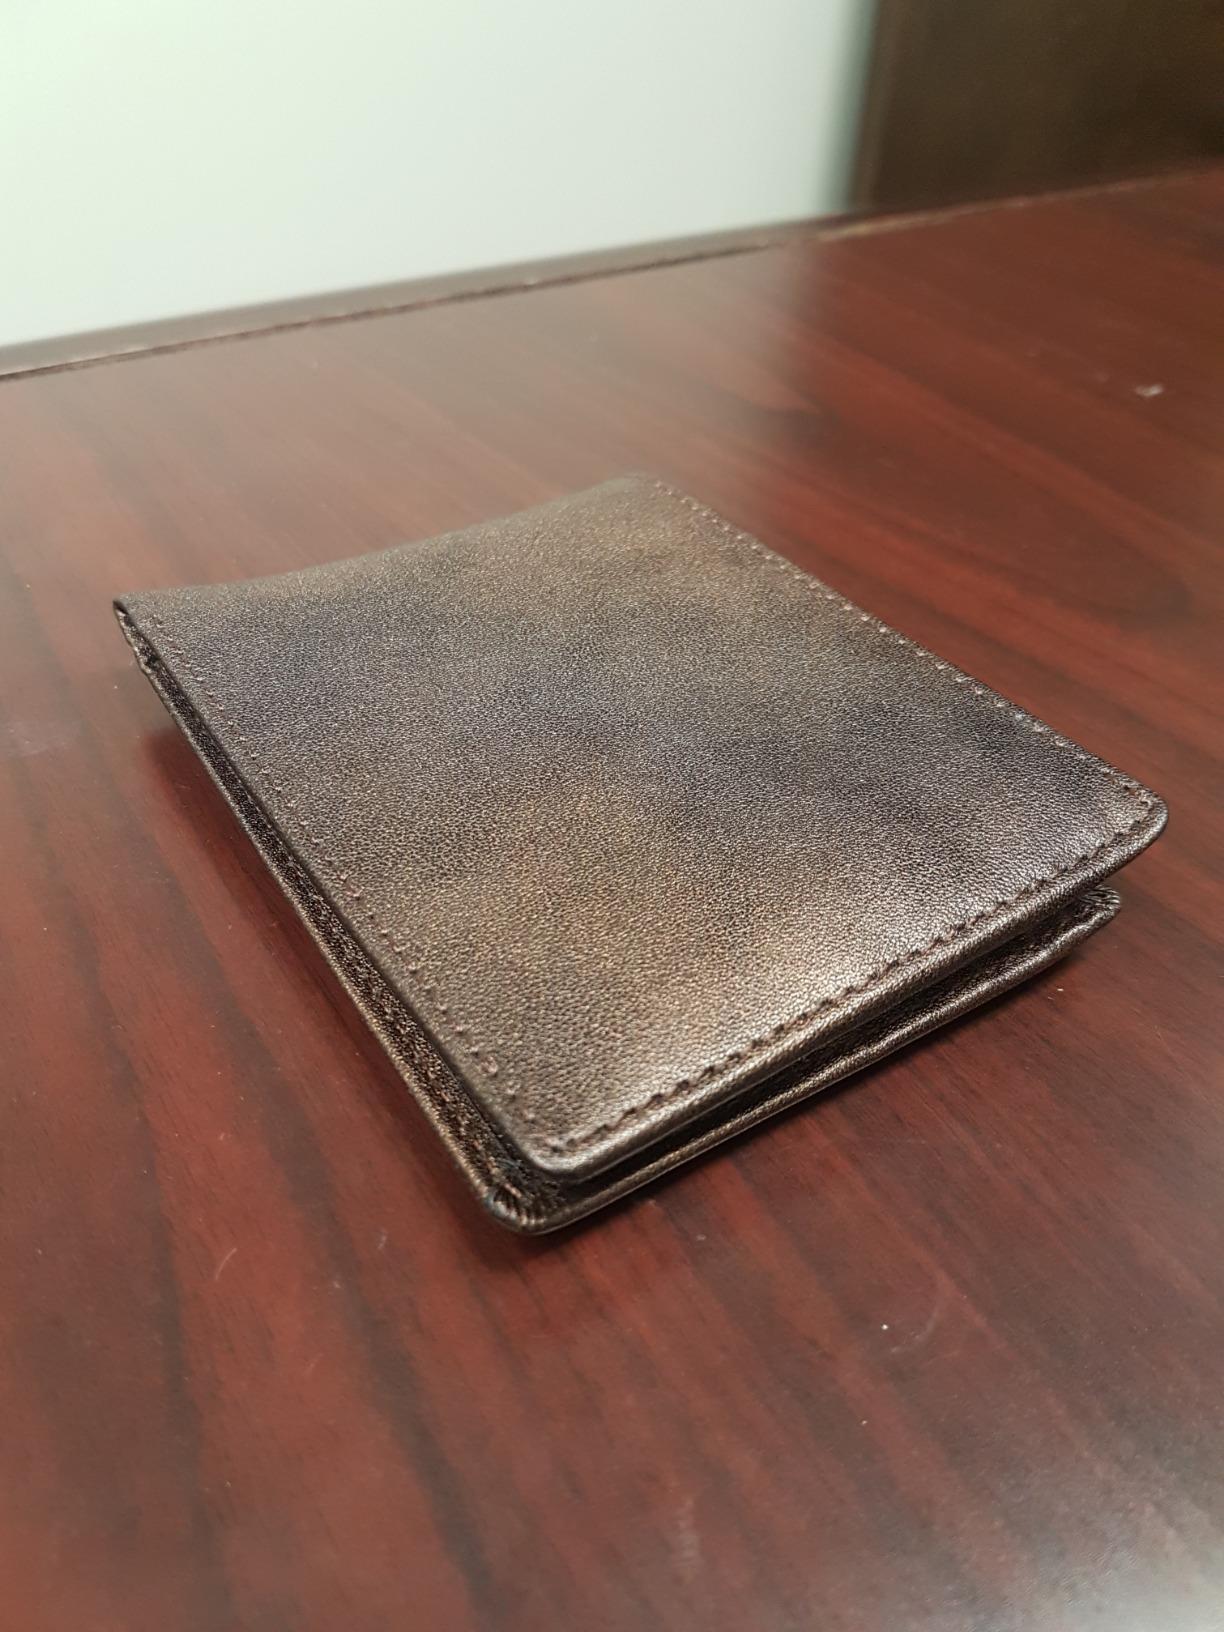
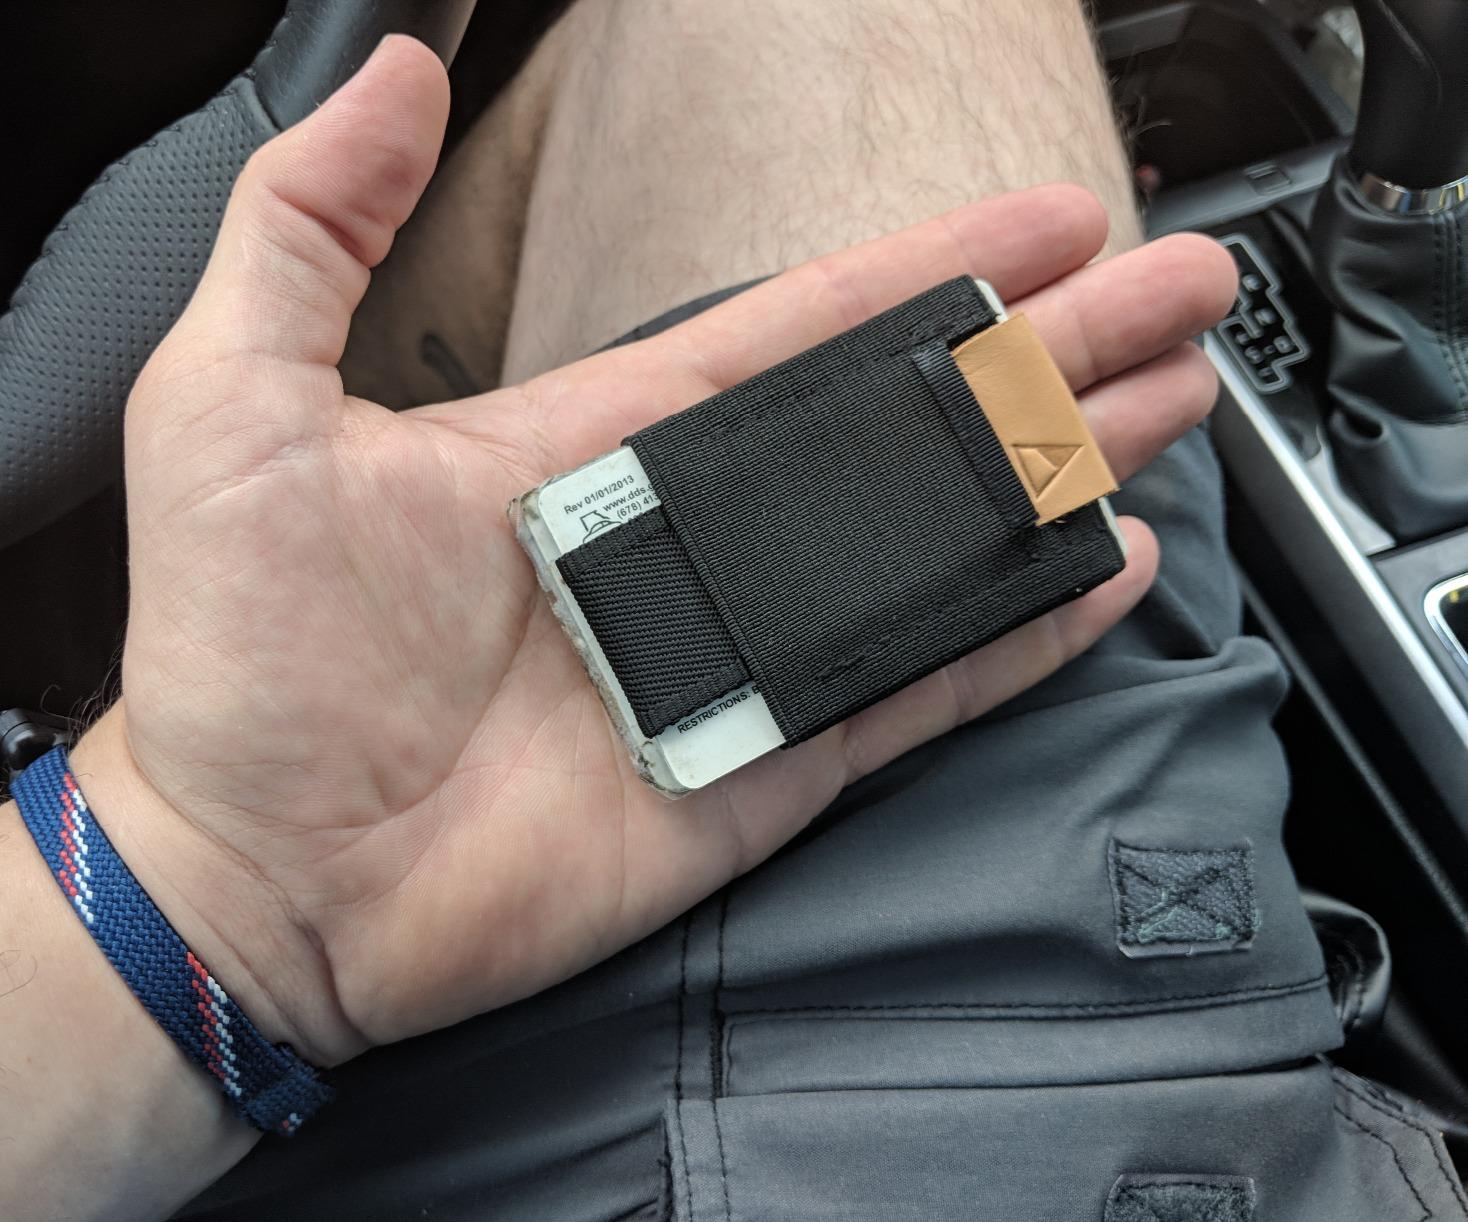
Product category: accessories_wallet
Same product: no